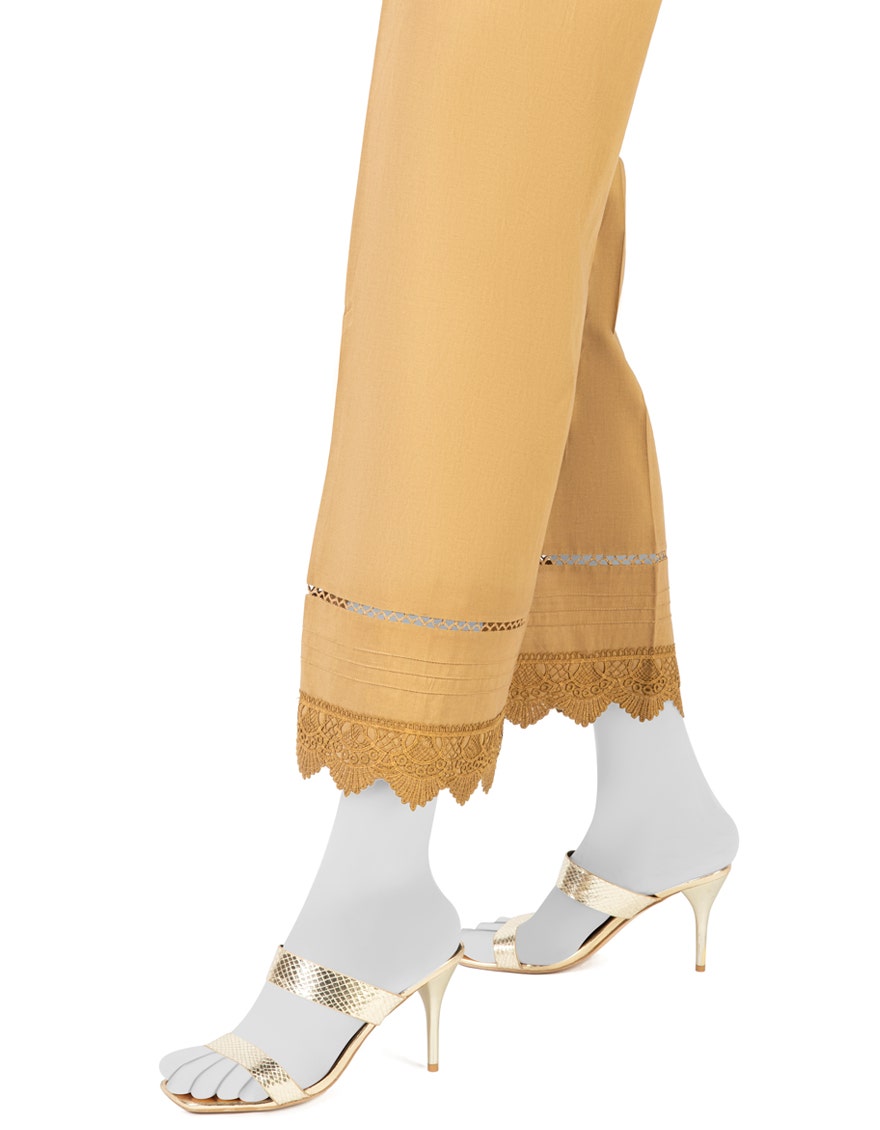
tan karim pants